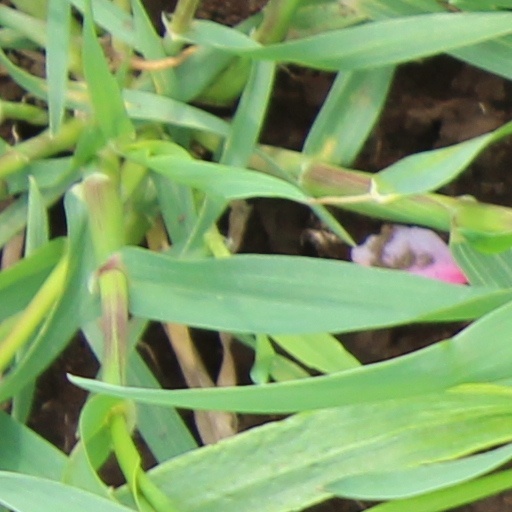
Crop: wheat